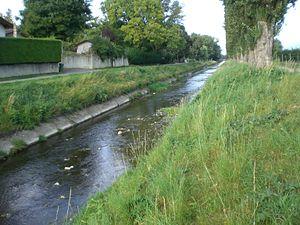
Canal de l'Aire, près de Lully
L'Aire est une rivière d'une vingtaine de kilomètres qui prend sa source dans le département français de la Haute-Savoie, et se jette dans l'Arve dans le canton suisse de Genève.